Alfred Aboya

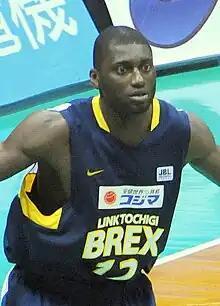
Aboya with Link Tochigi Brex in Japan in 2010.

Alfred Aboya Baliaba (born 2 January 1985) is a Cameroonian former professional basketball player and current coach. He played college basketball for the UCLA Bruins, advancing to three Final Fours. He was a member of the winningest class in UCLA history with 123 wins.